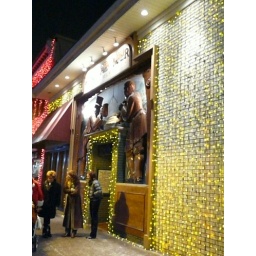
The exterior of this building formerly belonged to a bar in Detroit called the Brass Nail